River monitor

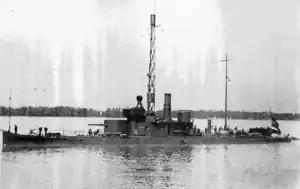
Austro-Hungarian river monitor SMS "Inn" (later Romanian "Basarabia"), the largest Danube warship sunk during World War I

On the Danube, river monitors were employed during World War I by Austria-Hungary and Romania. The Austro-Hungarian river monitor "Bodrog" fired the first shots of World War I, against the city of Belgrade, and later also fought in the Romanian Campaign, notably during the Flămânda Offensive in October 1916, when she was damaged. Another river monitor, "Körös", was also heavily damaged by Romanian artillery, taking 12 hits and ran aground after her steam lines were severed. On 22 September 1917, the "Enns"-class river monitor "Inn" was sunk by a Romanian mine near Brăila. She was refloated but her repairs were not completed before the War ended, and she was eventually handed over to Romania as war reparation, being renamed "Basarabia".